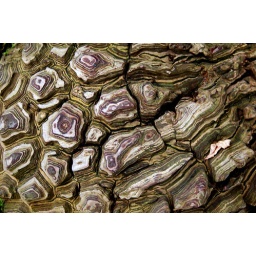
in the flower conservatory at golden gate park